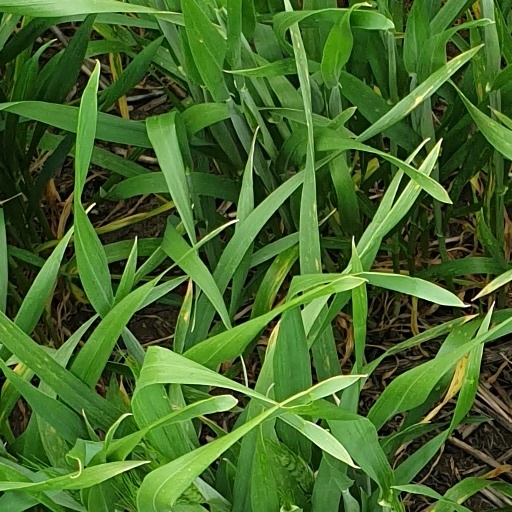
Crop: wheat